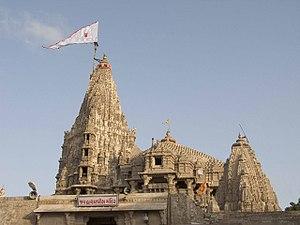
Dwarka ou Dvarka, Dwaraka et Dvaraka est une ville du district de Devbhoomi Dwarka dans l'État du Gujarat en Inde. Cette cité est l'une des sept villes sacrées de l'hindouisme pour les vishnouïtes; un des quatre lieux en Inde où la présence de Dieu peut être sentie. L'actuel Shankaracharya de Dwarka est Swami Swarupananda Saraswati.